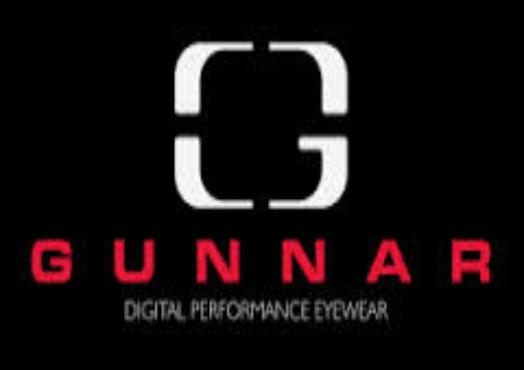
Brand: gunnar
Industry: Clothes